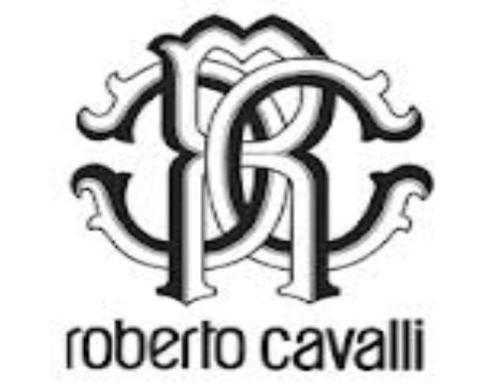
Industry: Clothes